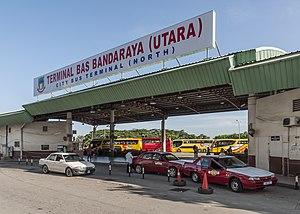
Kota Kinabalu, anciennement connue sous le nom de Jesselton, est la capitale de l'État du Sabah en Malaisie et la préfecture du district de Kota Kinabalu. Elle est également la capitale de la division de la Côte Ouest du Sabah. La ville se situe sur la côte nord-ouest de l'île de Bornéo au bord de la mer de Chine méridionale. Le parc national de Tunku Abdul Rahman se trouve à l'ouest et le mont Kinabalu, qui donne son nom à la ville, est à l'est. Selon le recensement de 2010, Kota Kinabalu compte 452 058 habitants, et, si les districts adjacents de Penampang et Putatan sont inclus, la population de l'agglomération est de 628 725 habitants.